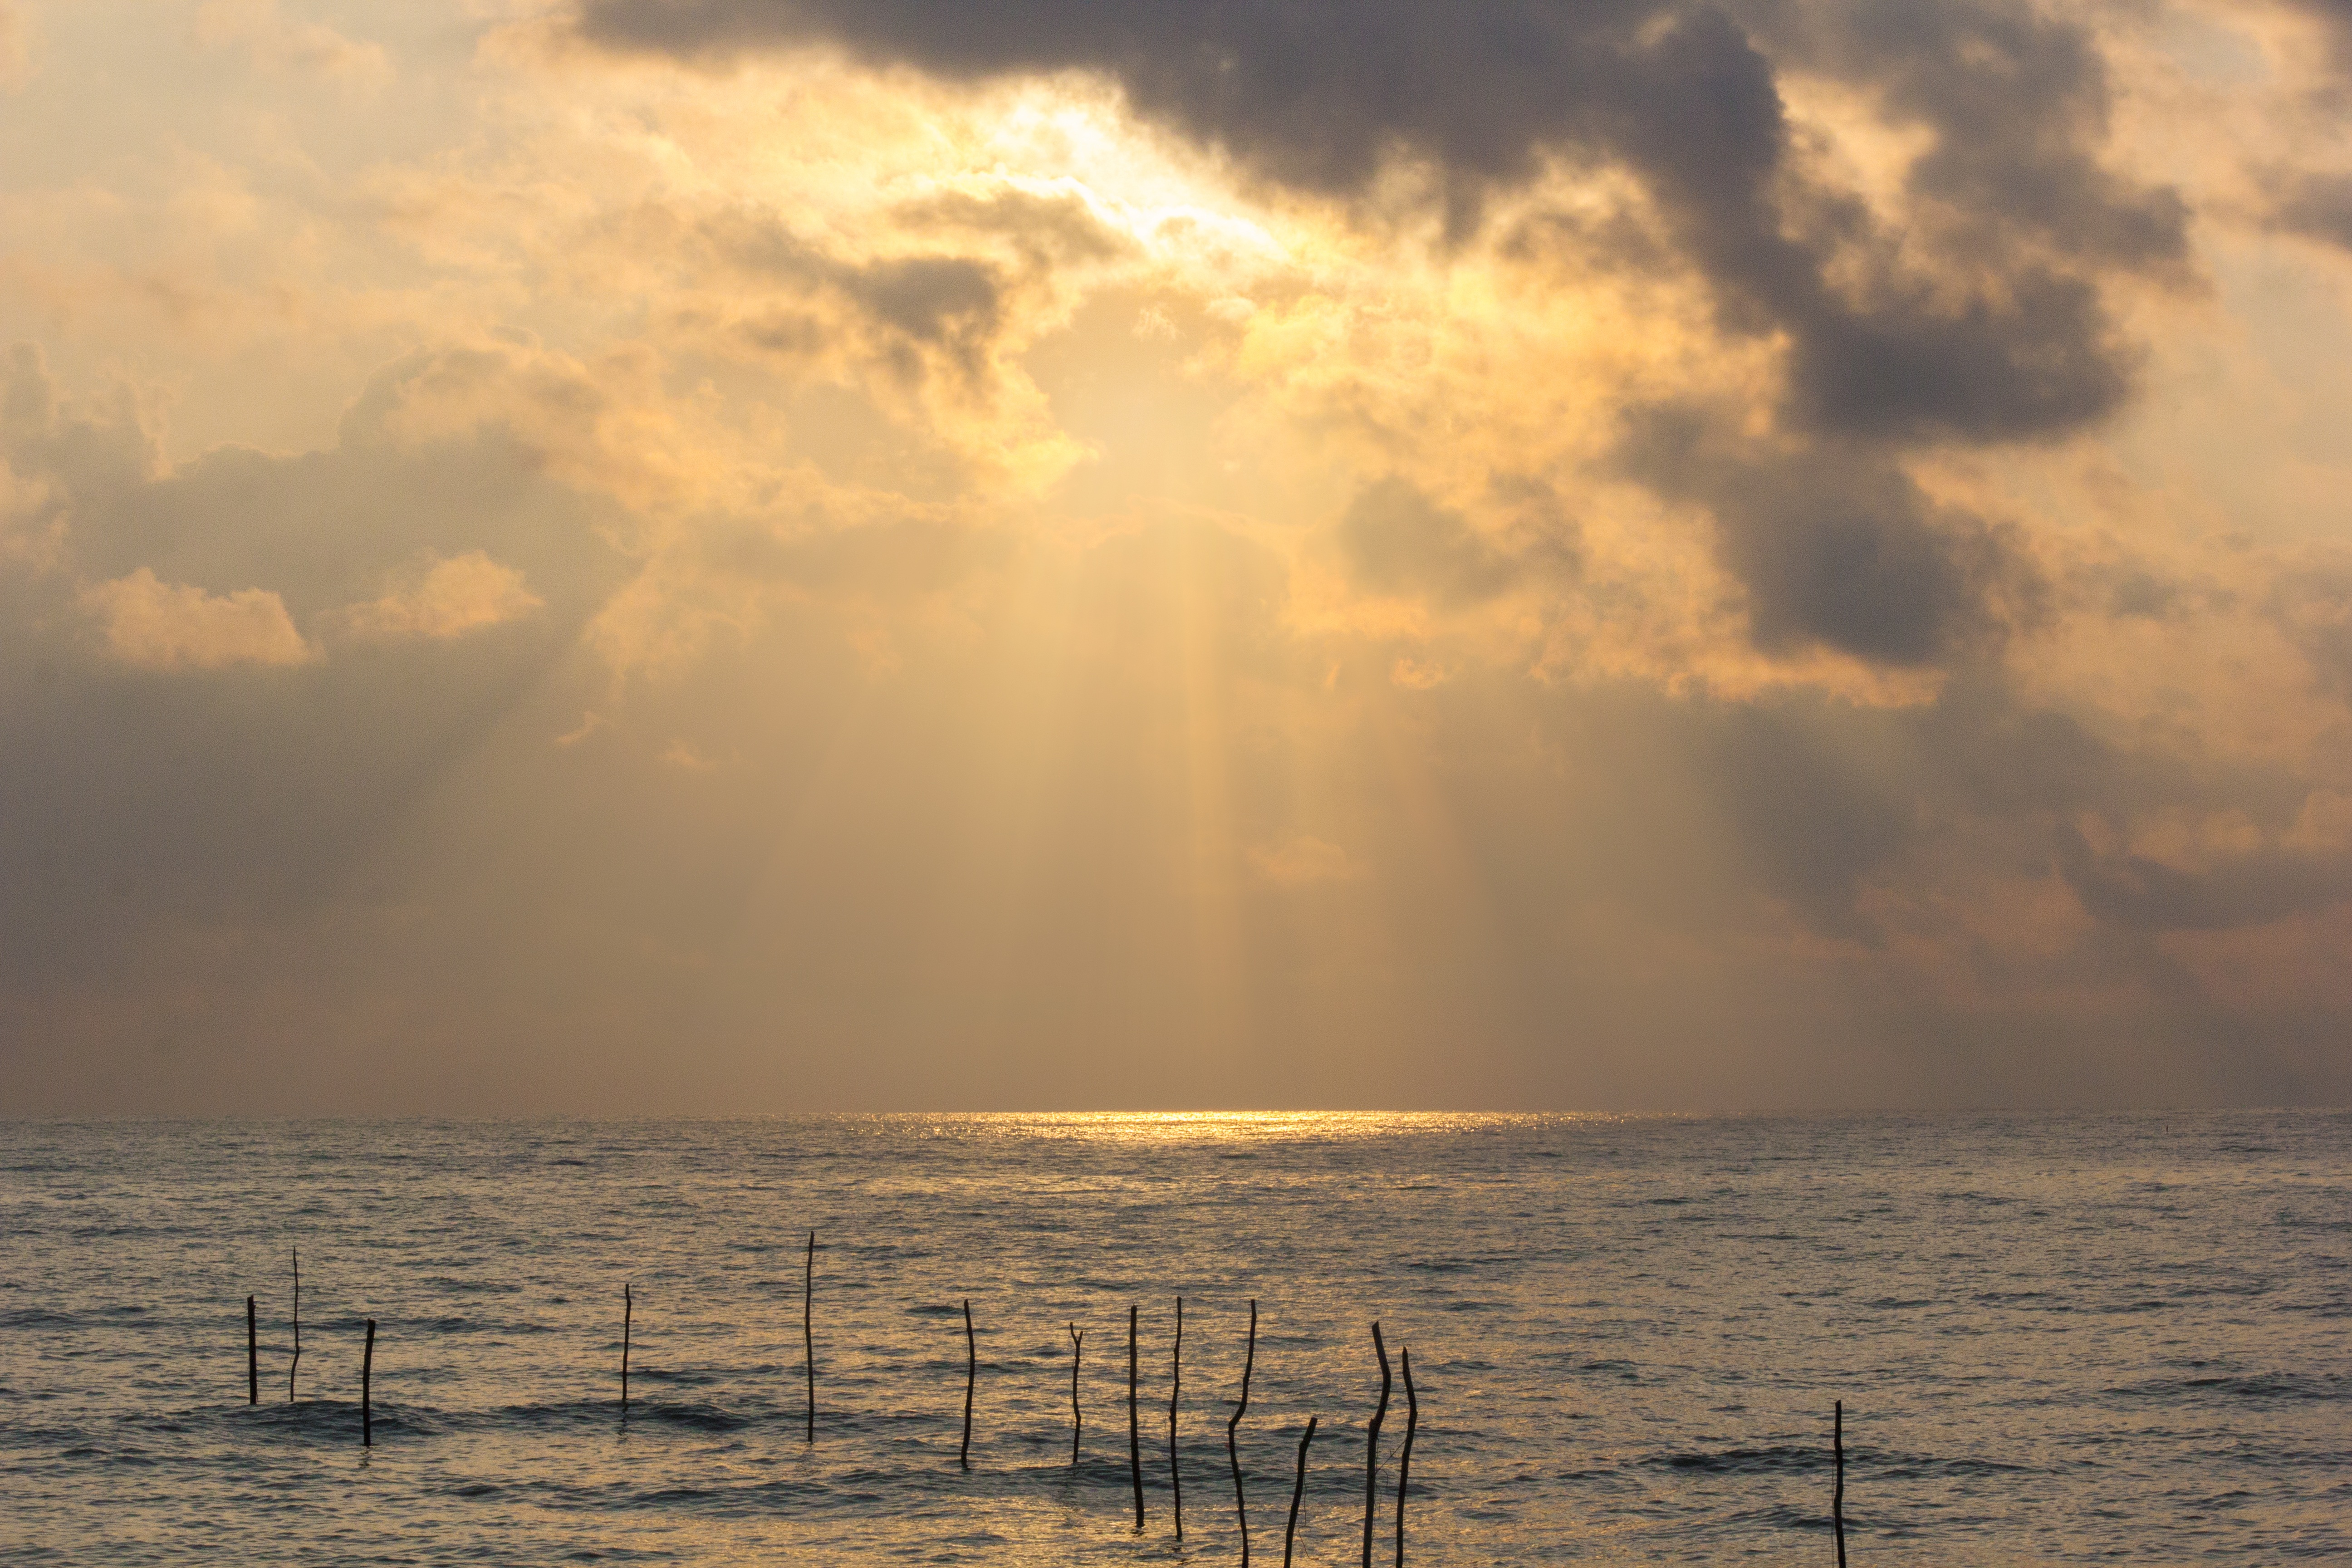
beach, sea, coast, water, nature, outdoor, sand, ocean, horizon, cloud, sky, sun, sunrise, sunset, sunlight, morning, shore, wave, wind, dawn, atmosphere, summer, seaside, dusk, evening, heaven, peace, cumulus, lagoon, calm, blue, seashore, lunch, thailand, blue sky, coconut, sunny, bank, cool image, tour, holidays, bright, sala, cool photo, bamboo, sandy beach, in the sand, the island, spectacular, phenomenon, sea water, sharon lewis, meteorological phenomenon, koh ta chai, wind wave